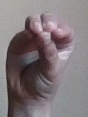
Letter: ha